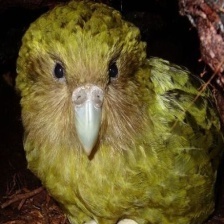
Species: KAKAPO
Scientific name: STRIGOPS HABROPTILUS